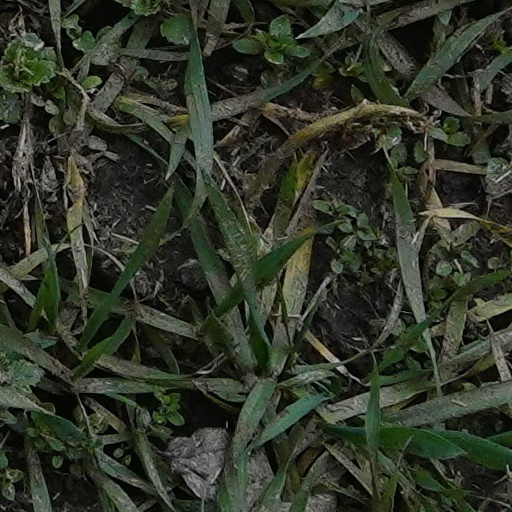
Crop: wheat